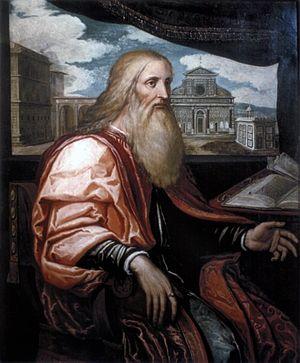
Giovanni di Paolo Rucellai est un humaniste, mécène membre d'une riche famille de marchands de laine de Florence. Pendant la Renaissance il a occupé des postes politiques sous Cosme et Laurent de Médicis, mais est surtout connu pour la construction du Palais Rucellai, pour son patronage du tempietto del Santo Sepolcro et de la façade en marbre de l'église de Santa Maria Novella et comme auteur de Zibaldone. Il est le père de Bernardo Rucellai et le grand-père de Giovanni di Bernardo Rucellai.